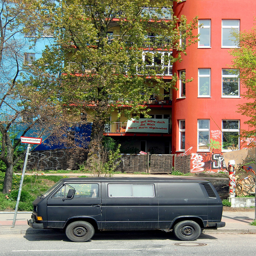
A gray van parked outside of an orange building.
A black van parked outside of a red sided building.
A minivan parked in front of a red home.
A van parked in the front of an orange building.
A gray van is parked outside of a building with graffiti on it.